Diminished third

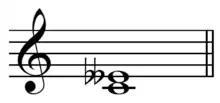
Diminished third .

In classical music from Western culture, a diminished third is the musical interval produced by narrowing a minor third by a chromatic semitone. For instance, the interval from A to C is a minor third, three semitones wide, and both the intervals from A to C, and from A to C are diminished thirds, two semitones wide. Being diminished, it is considered a dissonant interval.